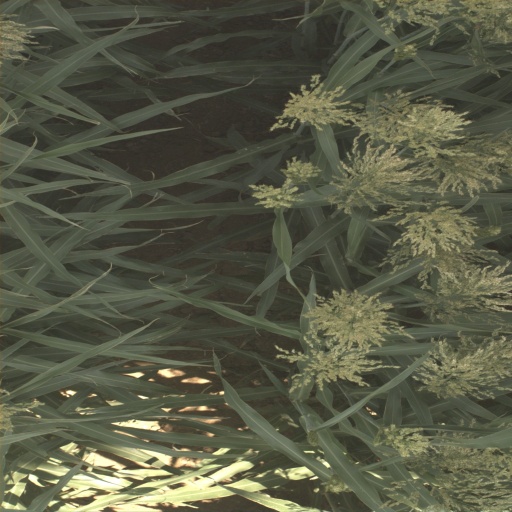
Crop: sorghum